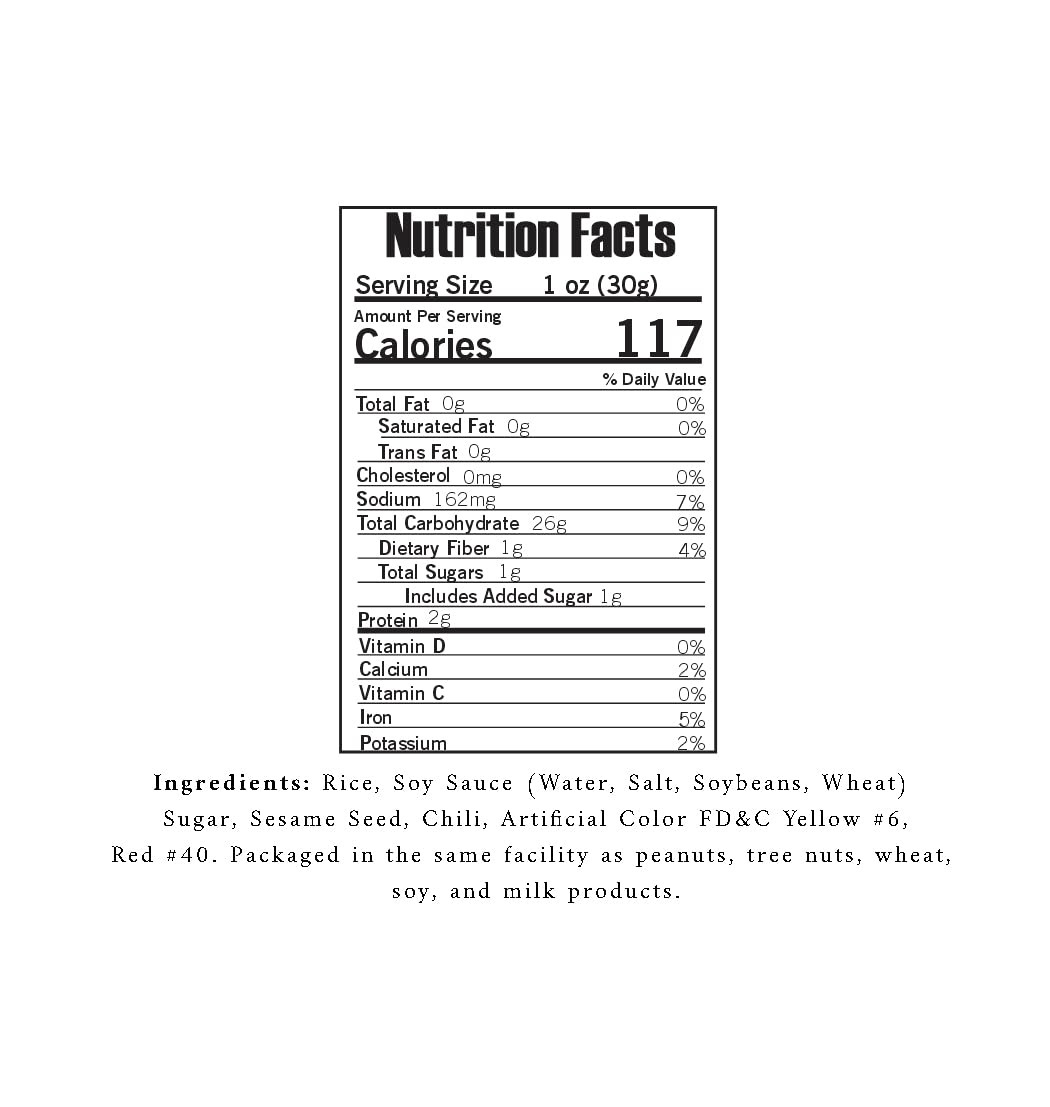
Item Name: SweetGourmet Sun Mix Oriental Rice Crackers | 2 Pounds
Bullet Point 1: Natural Snack. This Oriental rice mix has a sweet and spicy combination of oriental sesame snacks. Sun Mix has vibrant colors and one-of-a-kind taste will have you hooked after the first handful!
Bullet Point 2: Oriental rice mix is a crunchy snack that has an assortment of flavors, shapes, and textures.
Bullet Point 3: Low Calories | Low Sodium | Enjoy a flavor filled experience in every bite.
Bullet Point 4: Net Weight: 2Lb (32oz). Packed in resealable Zip-Lock Stand Up Pouches.
Bullet Point 5: Country of Origin: China
Product Description: Our sun mix Asian rice crackers will brighten up your day. This crunchy and delicious mix of Japanese rice crackers comes in interesting shapes and flavors. These rice crackers are a surefire way to make your parties more tasty, and they can satisfy any snack craving.
Value: 32.0
Unit: Ounce

Price: 17.29